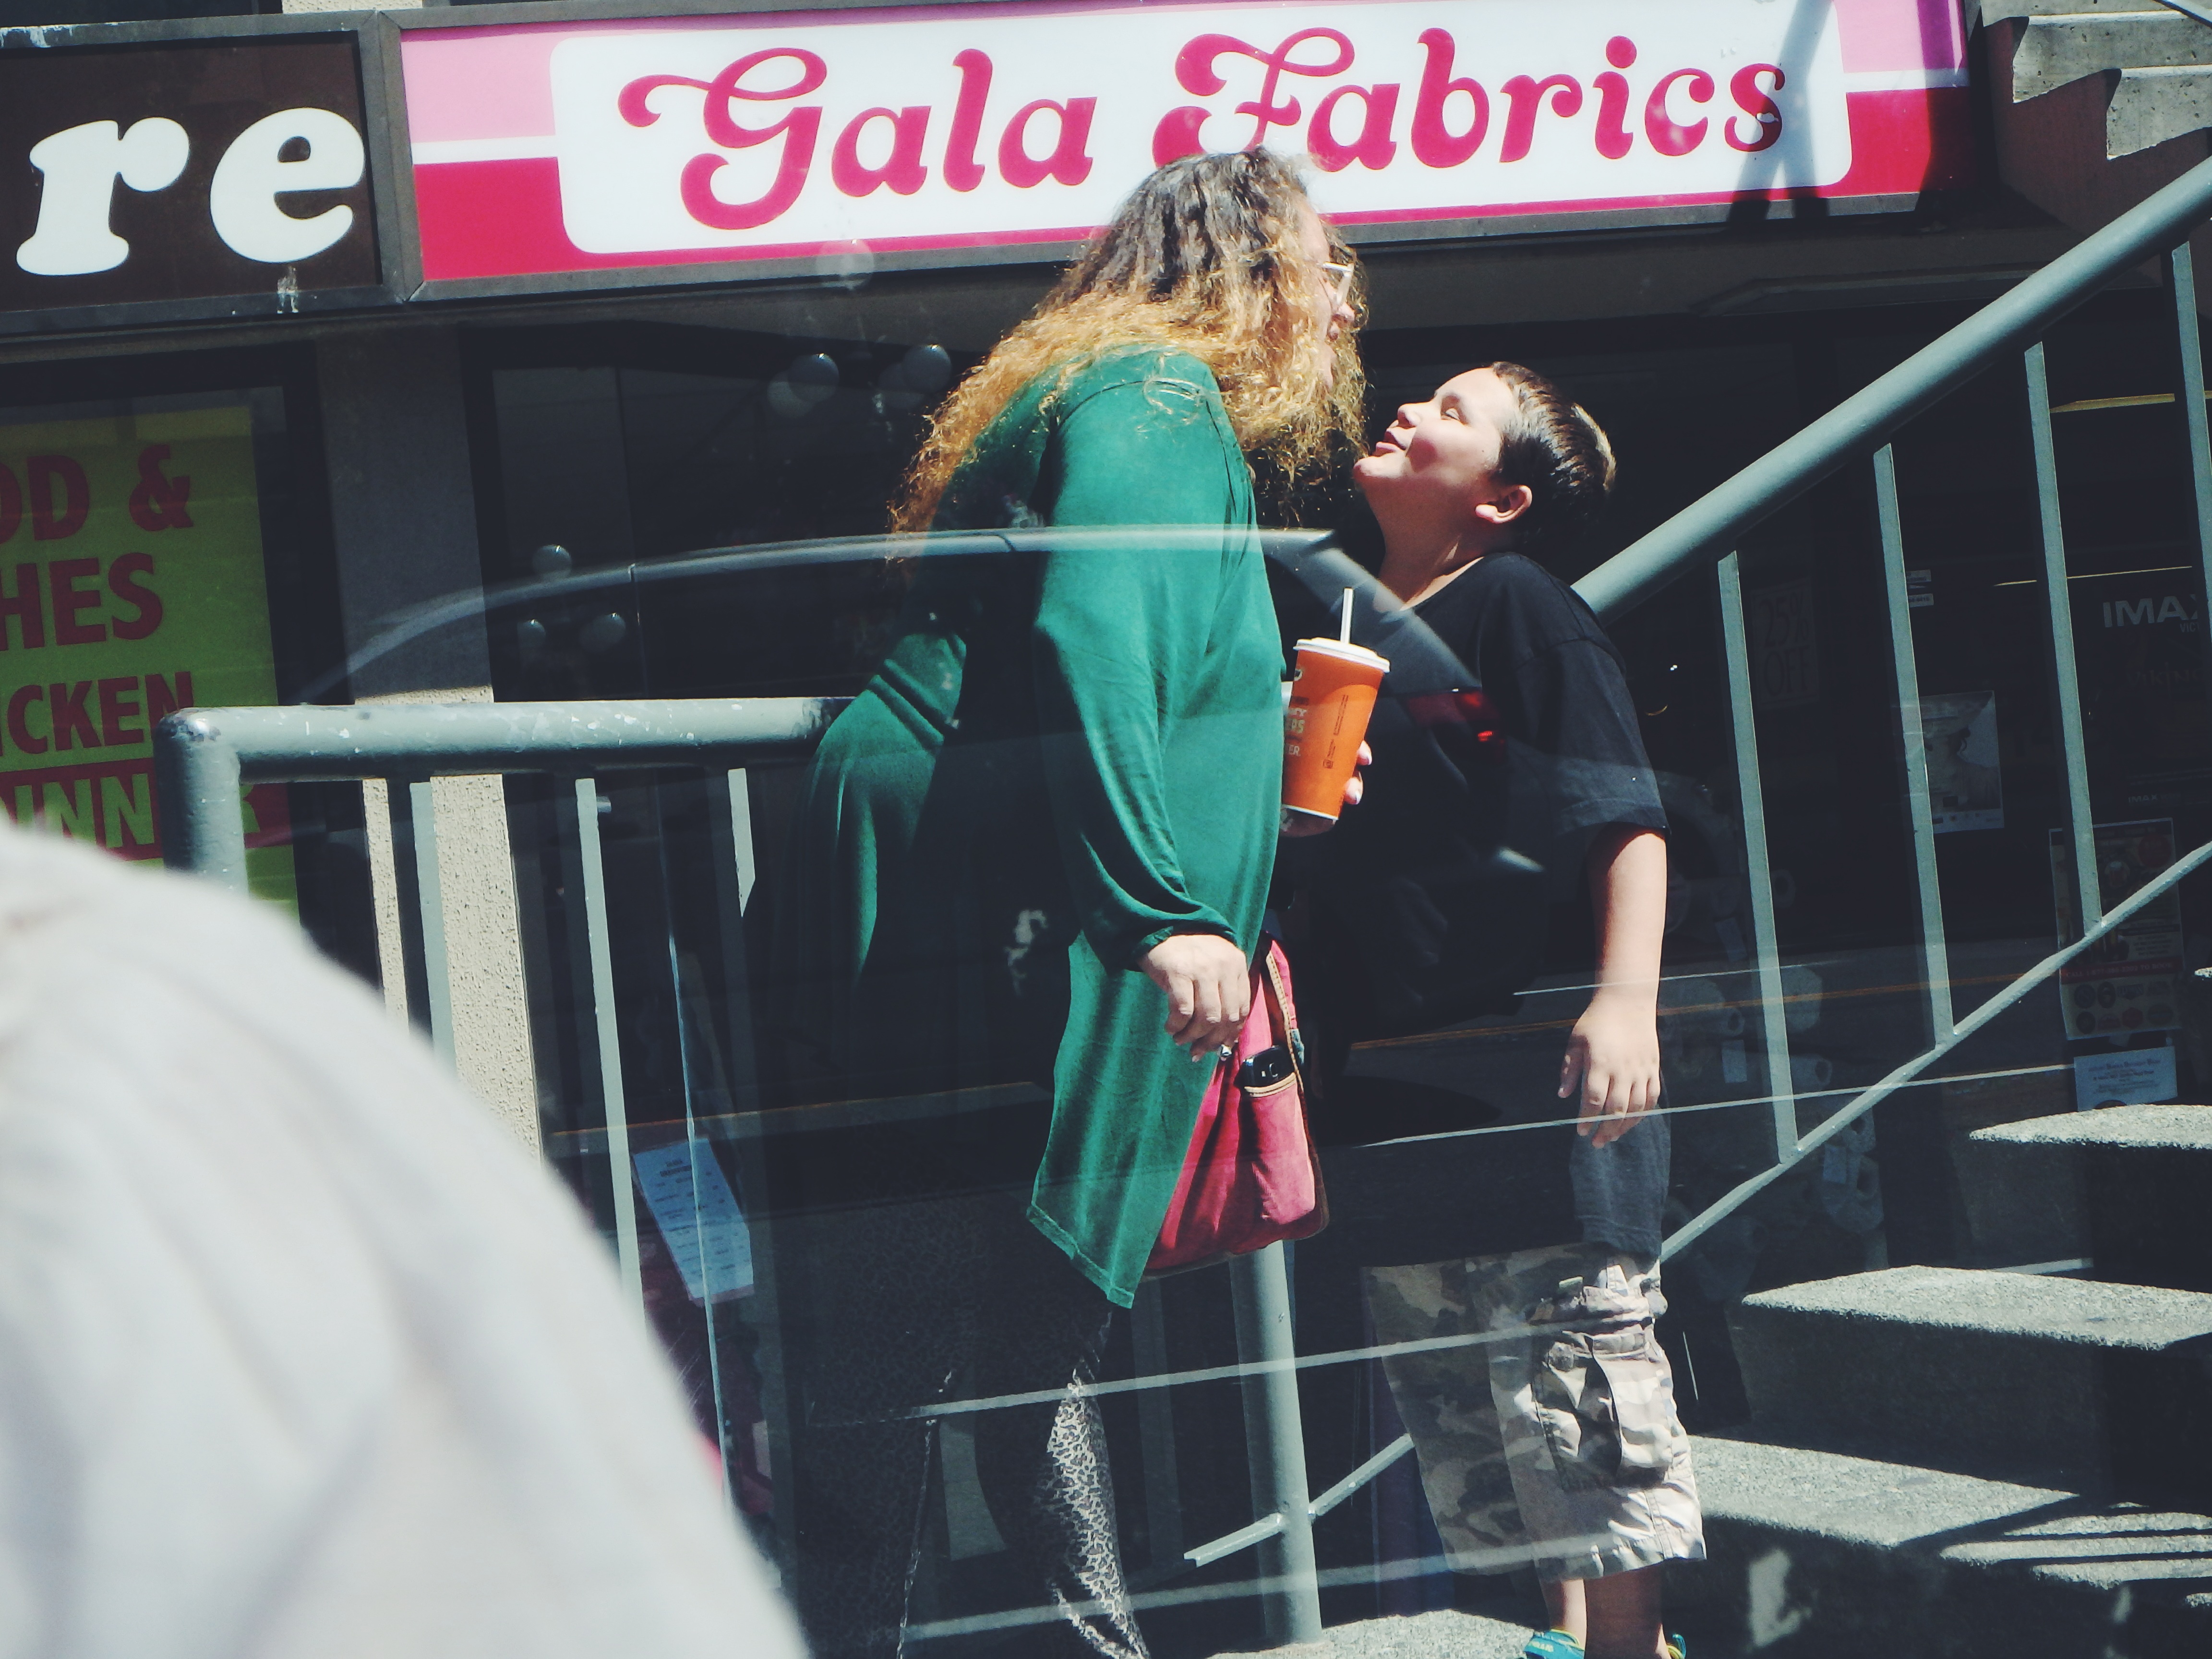
girl, street, recreation, clothing, fun, performance, snapshot, event, interaction